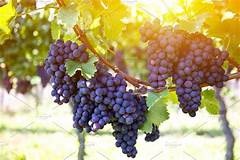
Label: grape